The Black Monocle

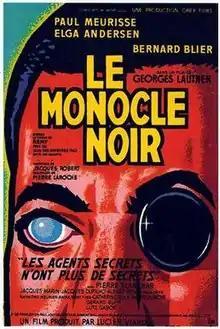

The Black Monocle (French: Le monocle noir) is a 1961 French comedy crime film directed by Georges Lautner and starring Paul Meurisse, Elga Andersen and Bernard Blier. It was followed by two sequels "The Eye of the Monocle" (1962) and "The Monocle Laughs" (1964).